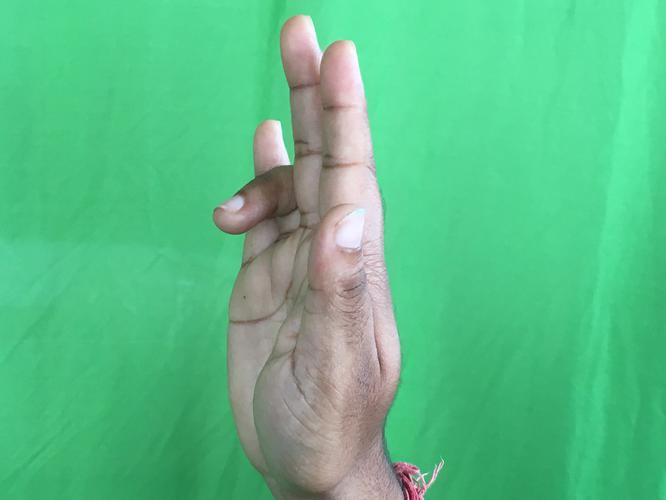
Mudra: Tripathaka
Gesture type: single_hand